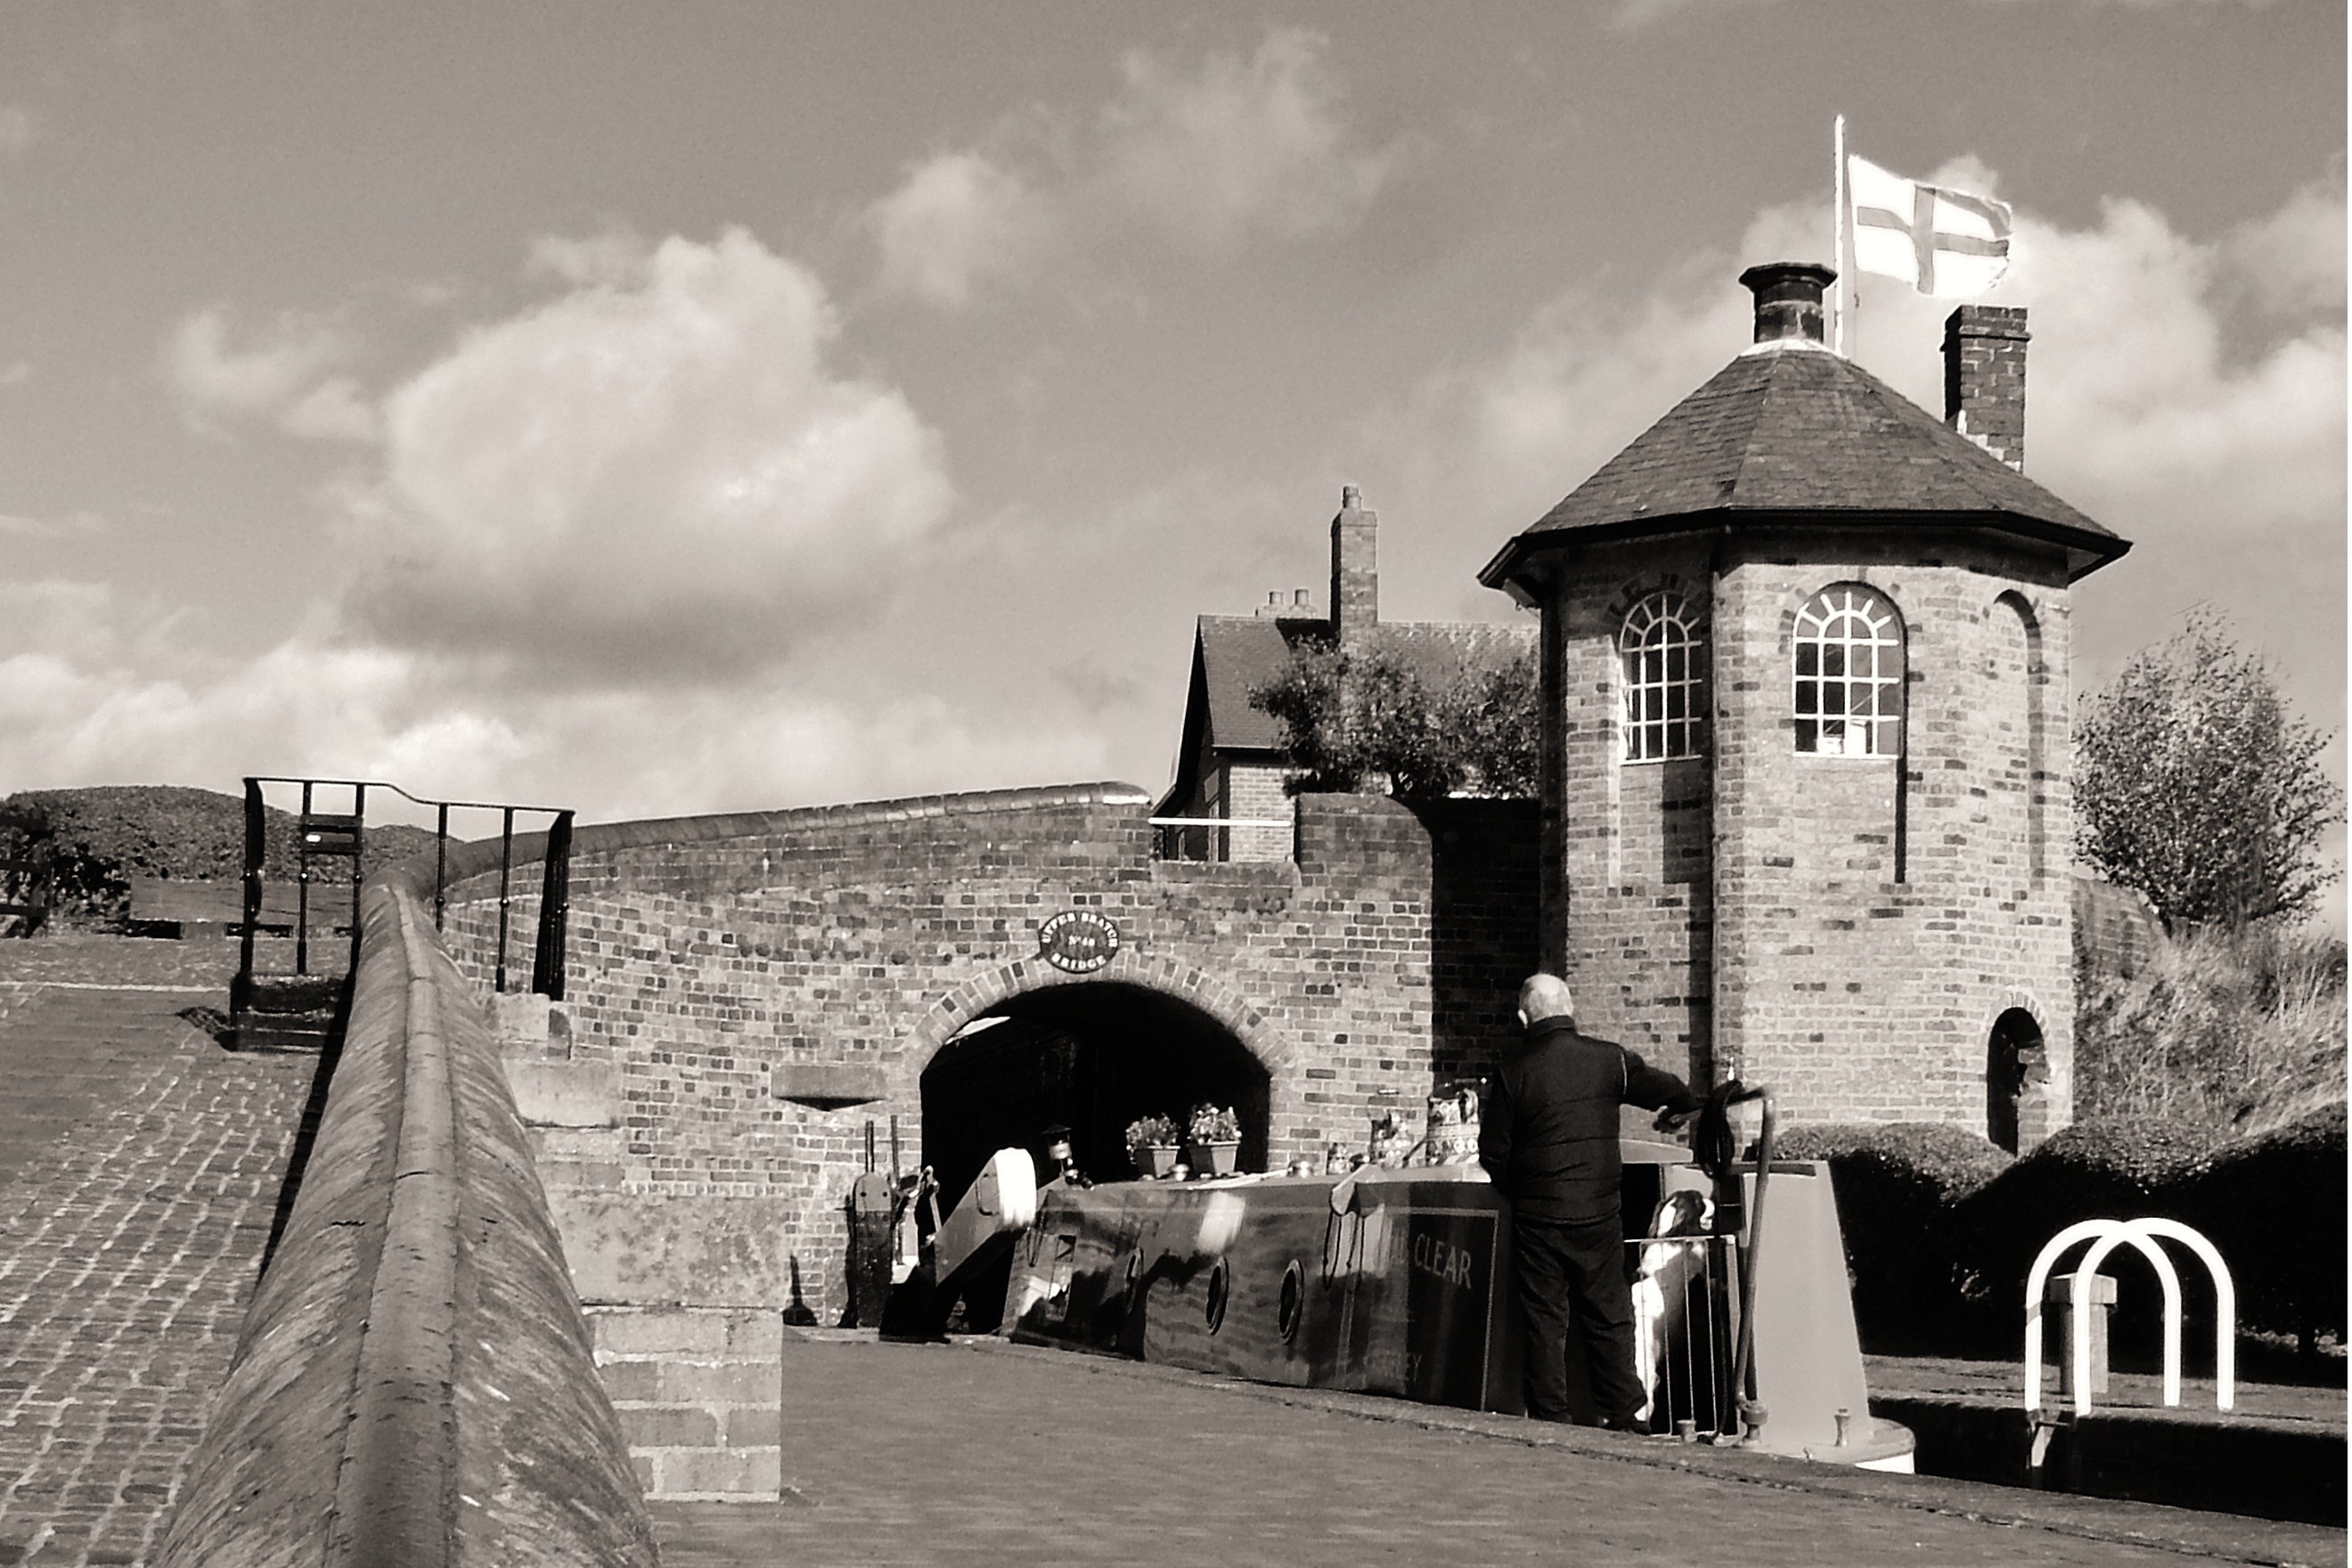
landscape, water, nature, black and white, white, boat, bridge, photography, house, river, canal, ship, narrow, summer, vacation, travel, transportation, transport, europe, green, reflection, vessel, tower, holiday, industrial, industry, business, freight, black, colorful, monochrome, waterway, outdoors, uk, england, nautical, cargo, photograph, british, history, day, shipping, towpath, barge, goods, houseboat, monochrome photography